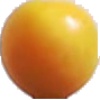
Label: Cherry Wax Yellow 1